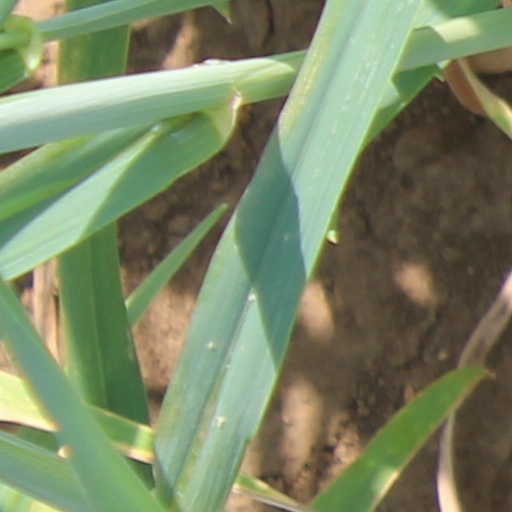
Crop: wheat